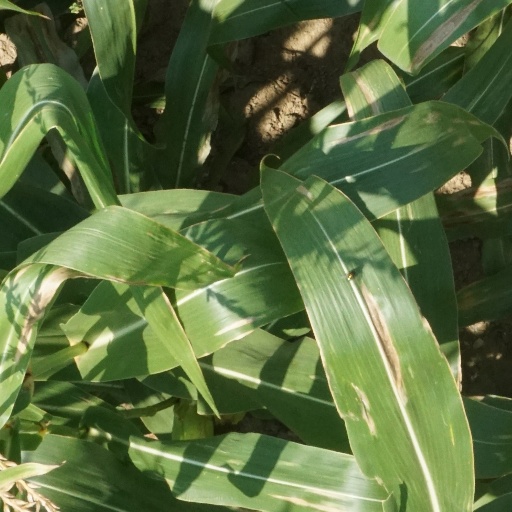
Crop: maize; corn